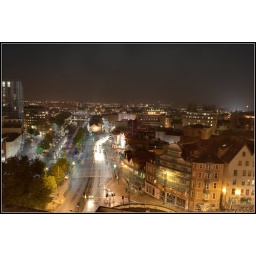
A shot from Colston tower 9th floor looking over the waterfront